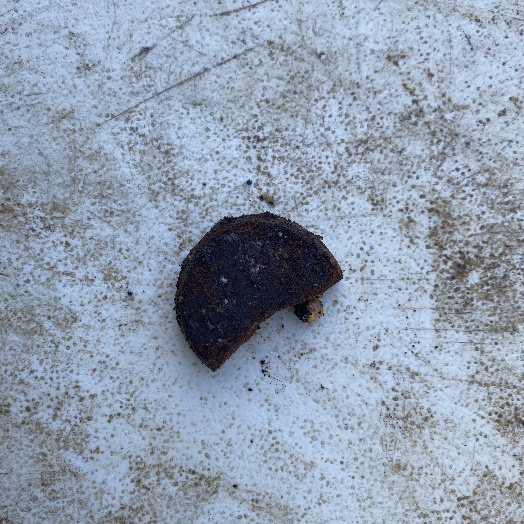
Label: generalcompost